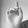
ASL letter: D